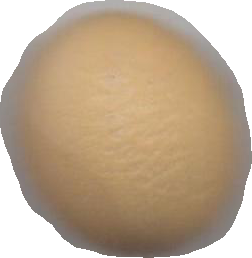
Variety: Dega